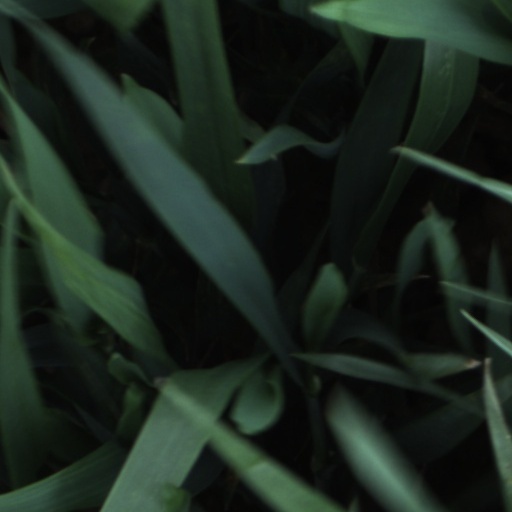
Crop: wheat